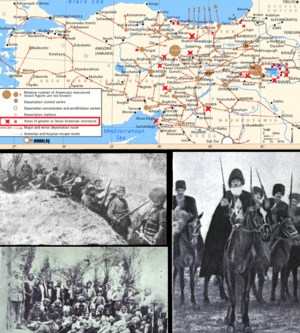
1. verdenskrig i Mellemøsten / Operationsområde
1. verdenskrig i Mellemøsten er en samlebetegnelse for kamphandlinger, der strakte sig fra den 29. oktober 1914 til den 30. oktober 1918. De stridende parter var på den ene side det Osmanniske Rige, som fik nogen bistand fra de andre Centralmagter og i hovedsagen det Britiske imperium og det Russiske Kejserrige blandt Ententemagterne. Der var fem større felttog: Sinai og Palæstina-felttoget, felttoget i Mesopotamien, felttoget i Kaukasus, felttoget i Persien samt slaget ved Gallipoli. Der var også det mindre Felttoget i Nordafrika, Den Arabiske Revolte og det Sydarabiske felttog.